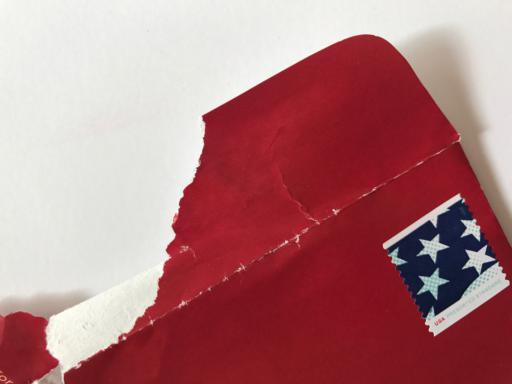
Waste category: paper